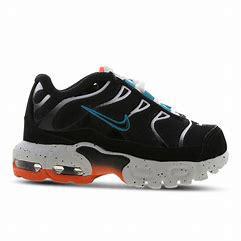
Brand: Nike
Model: Tuned 1 Essential